The Rebel (American TV series)

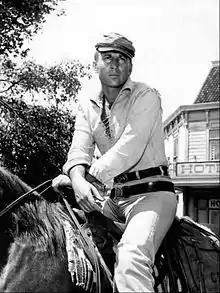
Nick Adams as Johnny Yuma

The Rebel is a 76-episode American Western television series starring Nick Adams that ran on the ABC network from 1959 to 1961. "The Rebel" was one of the few Goodson-Todman Productions outside of their game show ventures.